Scottsdale Airport

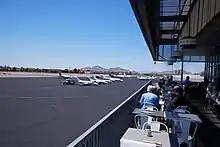
The Volanti Restaurant at the Scottsdale Airport overlooks the airport's runway and taxi way. Camelback Mountain is in the background.

Scottsdale Airport covers and has one asphalt runway (3/21), 8,249 x 100 ft (2,514 x 30 m).